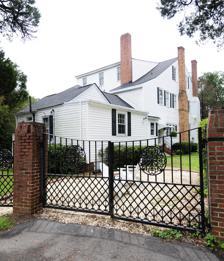
Building: Chinaberry (Aiken, South Carolina)
Country: United States of America
Year built: 1824
Historic house in South Carolina, United States United States historic place Chinaberry U.S. National Register of Historic Places Show map of South Carolina Show map of the United States Location 441 York St., SE, Aiken, South Carolina Coordinates 33°33′11″N 81°43′18″W / 33.55306°N 81.72167°W / 33.55306; -81.72167 Built 1824 Architectural style Colonial Revival NRHP reference No. 82003826 Added to NRHP April 29, 1982 Chinaberry , also known as Williams-Converse House , is a house in Aiken, South Carolina that was built in 1824. It was listed on the National Register of Historic Places in 1982. A skirmish in the Civil War occurred in the front yard of the property. References